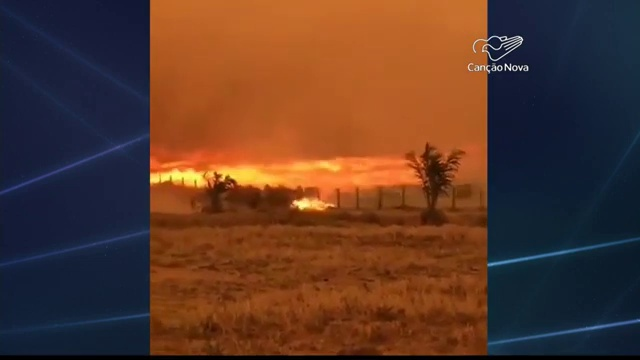
Fire: yes
Smoke: yes